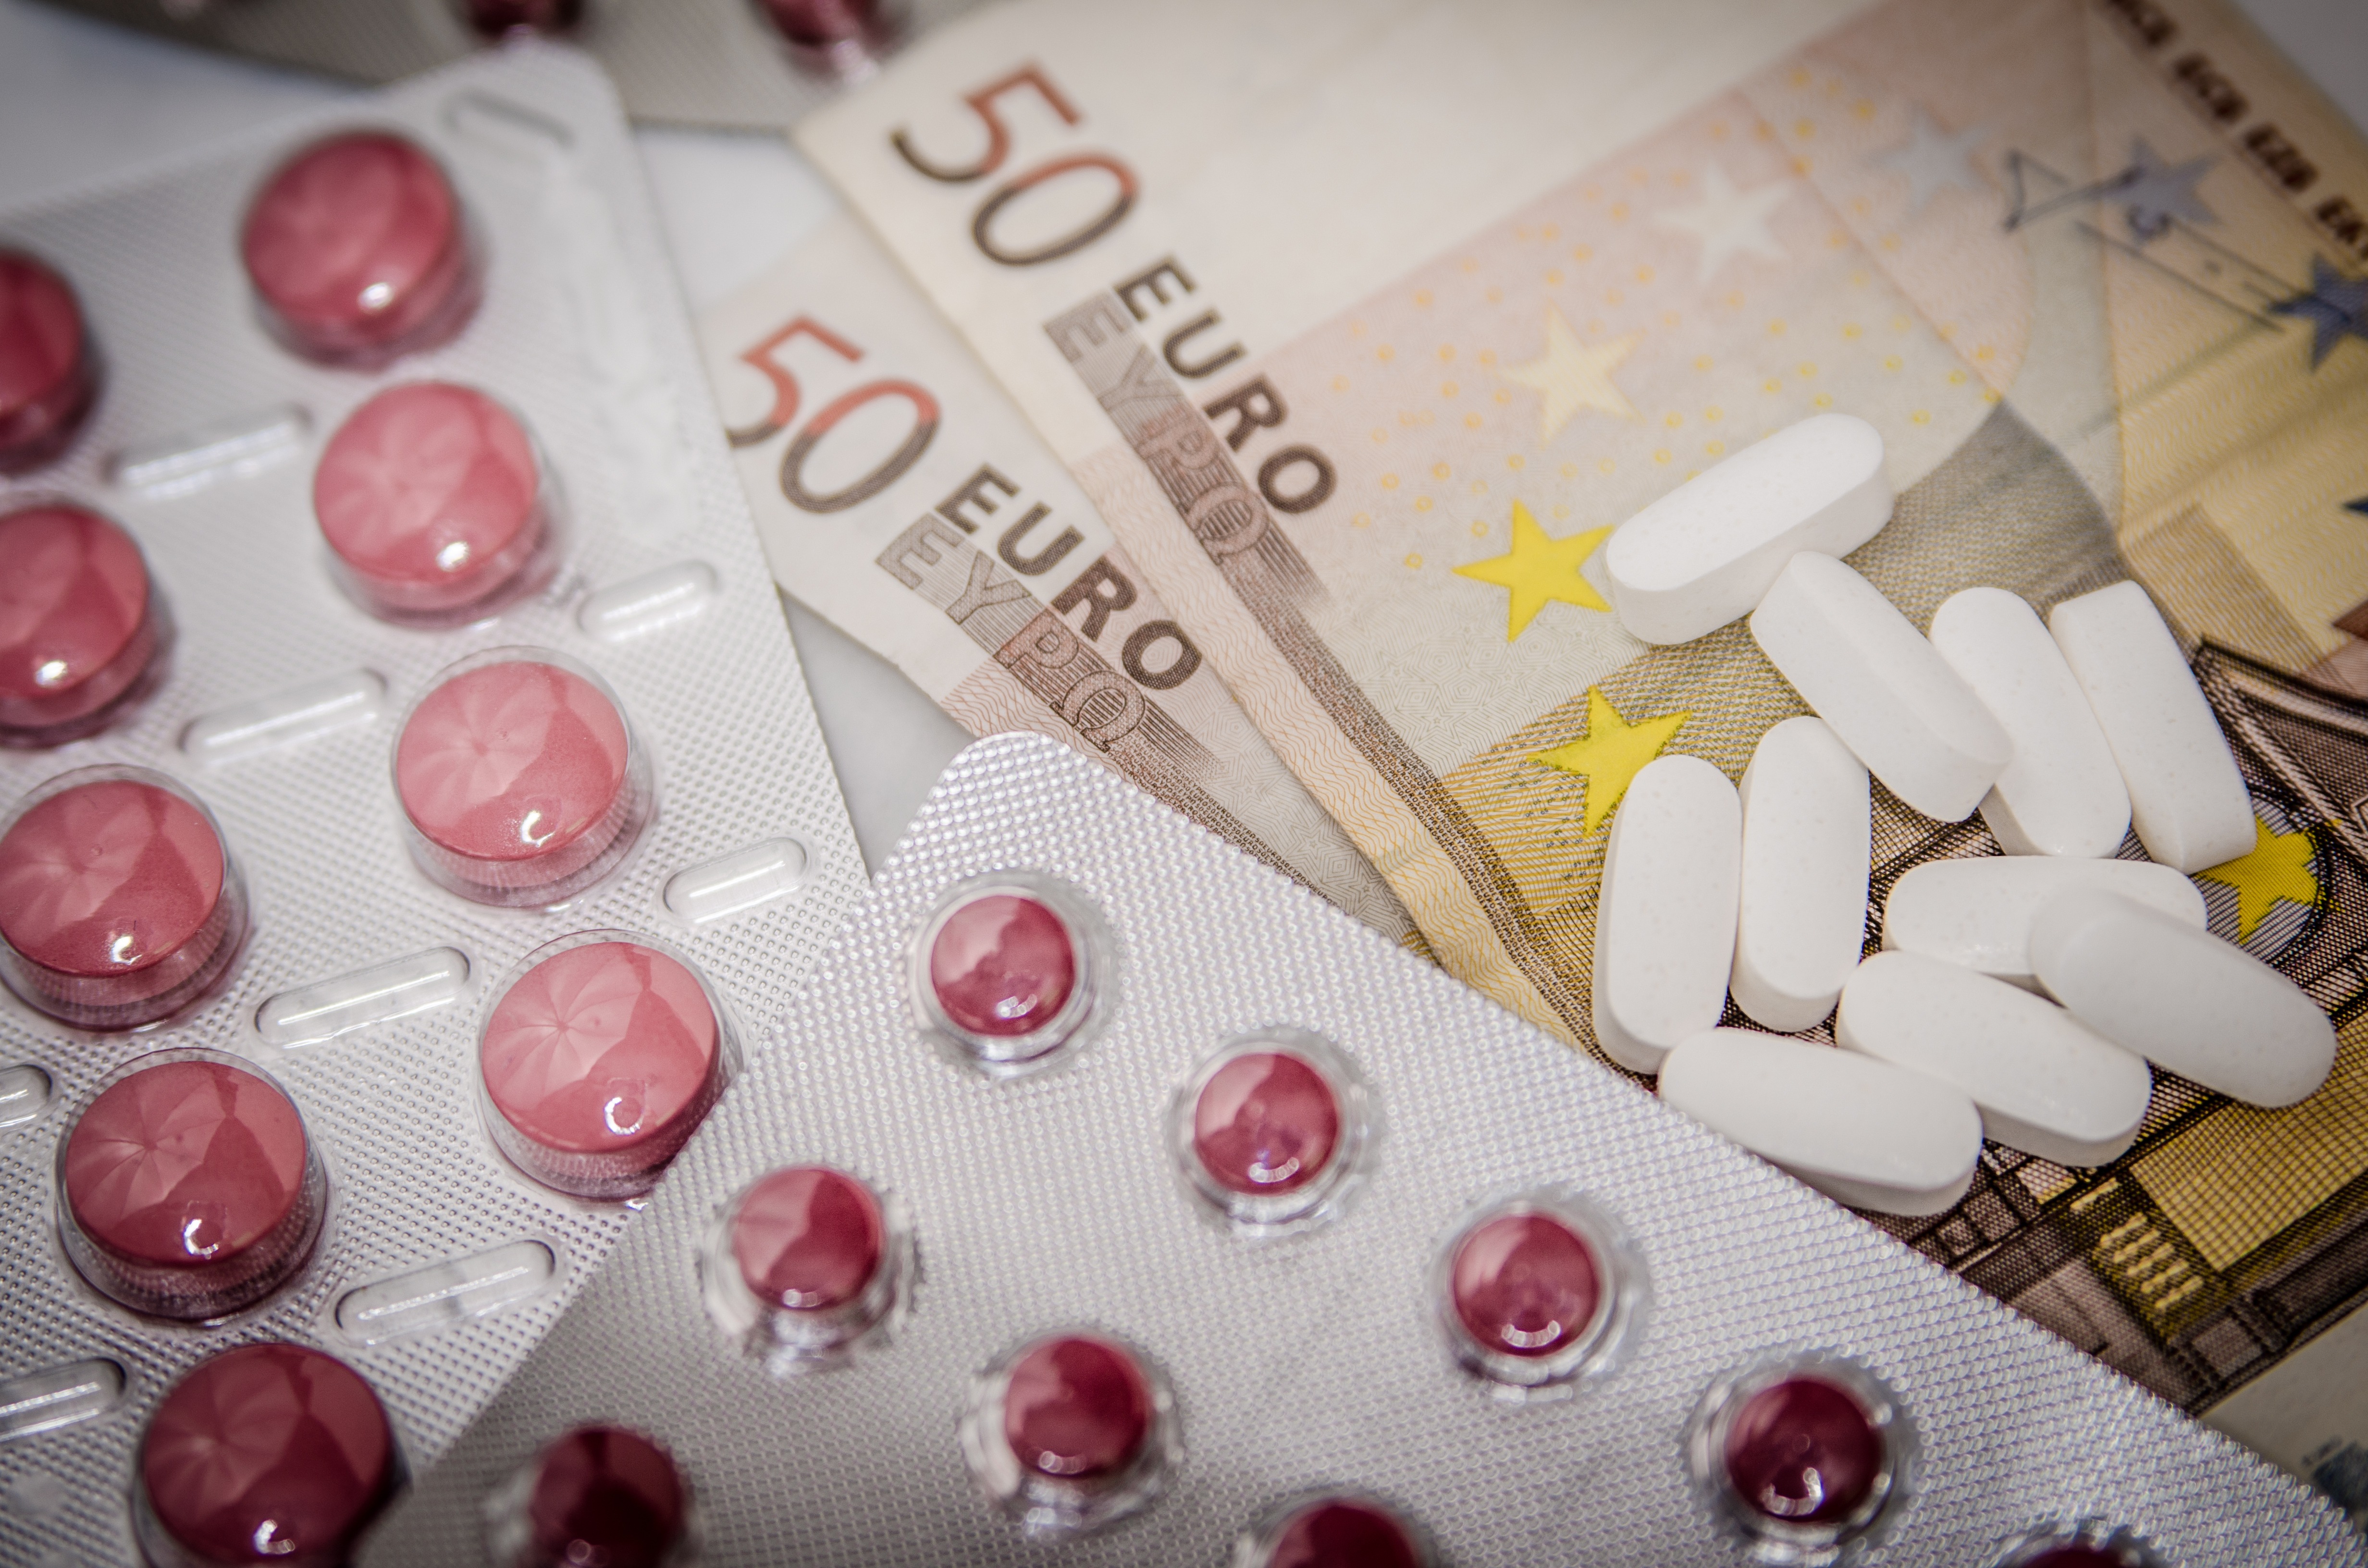
hand, petal, food, money, medicine, pink, baking, nail, pharmacy, organ, sweetness, tablets, medical, medications, cure, treat yourself, get sick, the disease